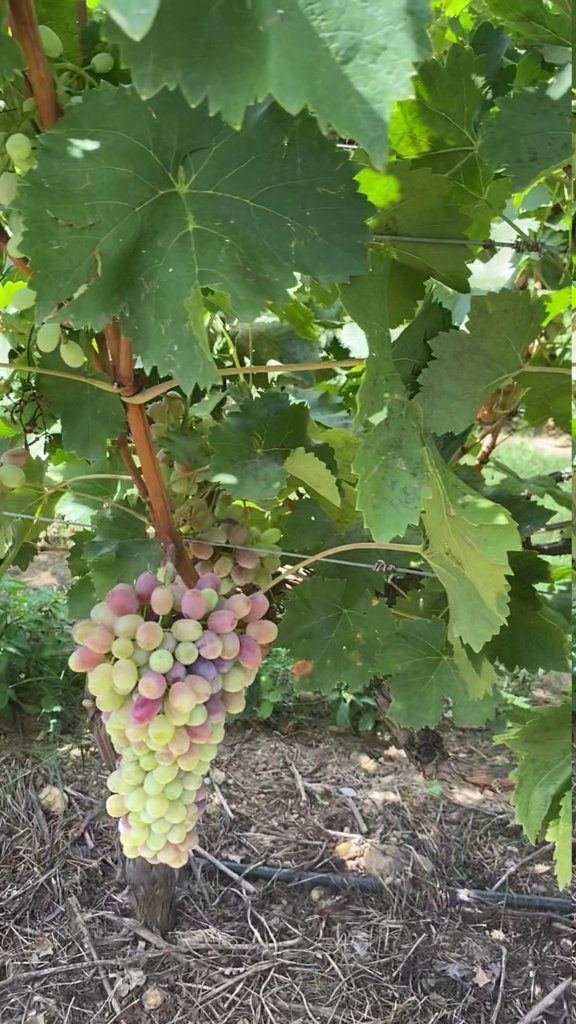
Berries visible: 124
Grape clusters: 2